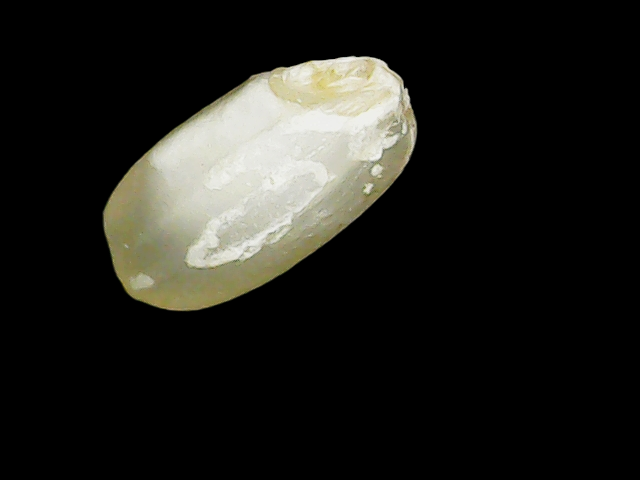
Rice variety: Binadhan8